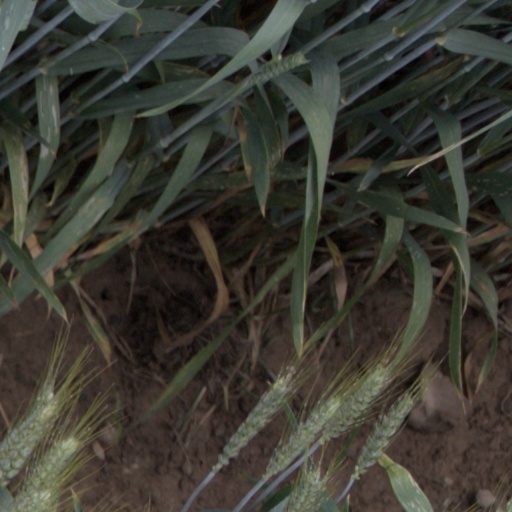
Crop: wheat